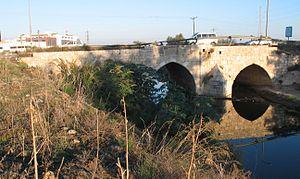
Lod est une ville du District centre d'Israël. C'est une des plus anciennes villes du pays.